Eyelid

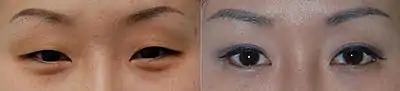
A South Korean woman, before (left) and after (right) undergoing double eyelid surgery. Note the presence of the epicanthic fold in both photographs.

The eyelid surgeries are called blepharoplasties and are performed either for medical reasons or to alter one's facial appearance.